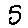
Label: 5